Willow

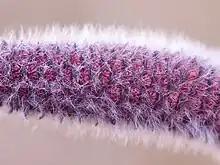
Young male catkin

With the exception of "Salix martiana", willows are dioecious, with male and female flowers appearing as catkins on separate plants; the catkins are produced early in the spring, often before the leaves.